1981 Burlington, Vermont mayoral election

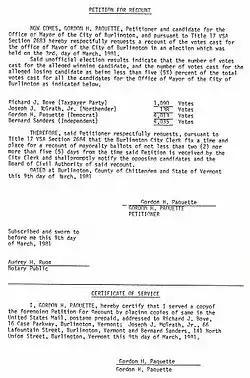
Mayor Gordon Paquette's recount petition

Though "The Burlington Free Press" had projected that Paquette would win by over thirty percentage points, Sanders was elected mayor at the March 3 general election. He was initially declared the victor by a margin of twenty-two votes over Paquette, but the lead was later reduced to ten votes after a recount. His campaign spent around $4,000. Paquette did not contest the results of the recount. On April 6, Sanders was sworn in as Mayor of Burlington, becoming the first socialist mayor in New England since Jasper McLevy in Bridgeport, Connecticut during the 1940s and 1950s.